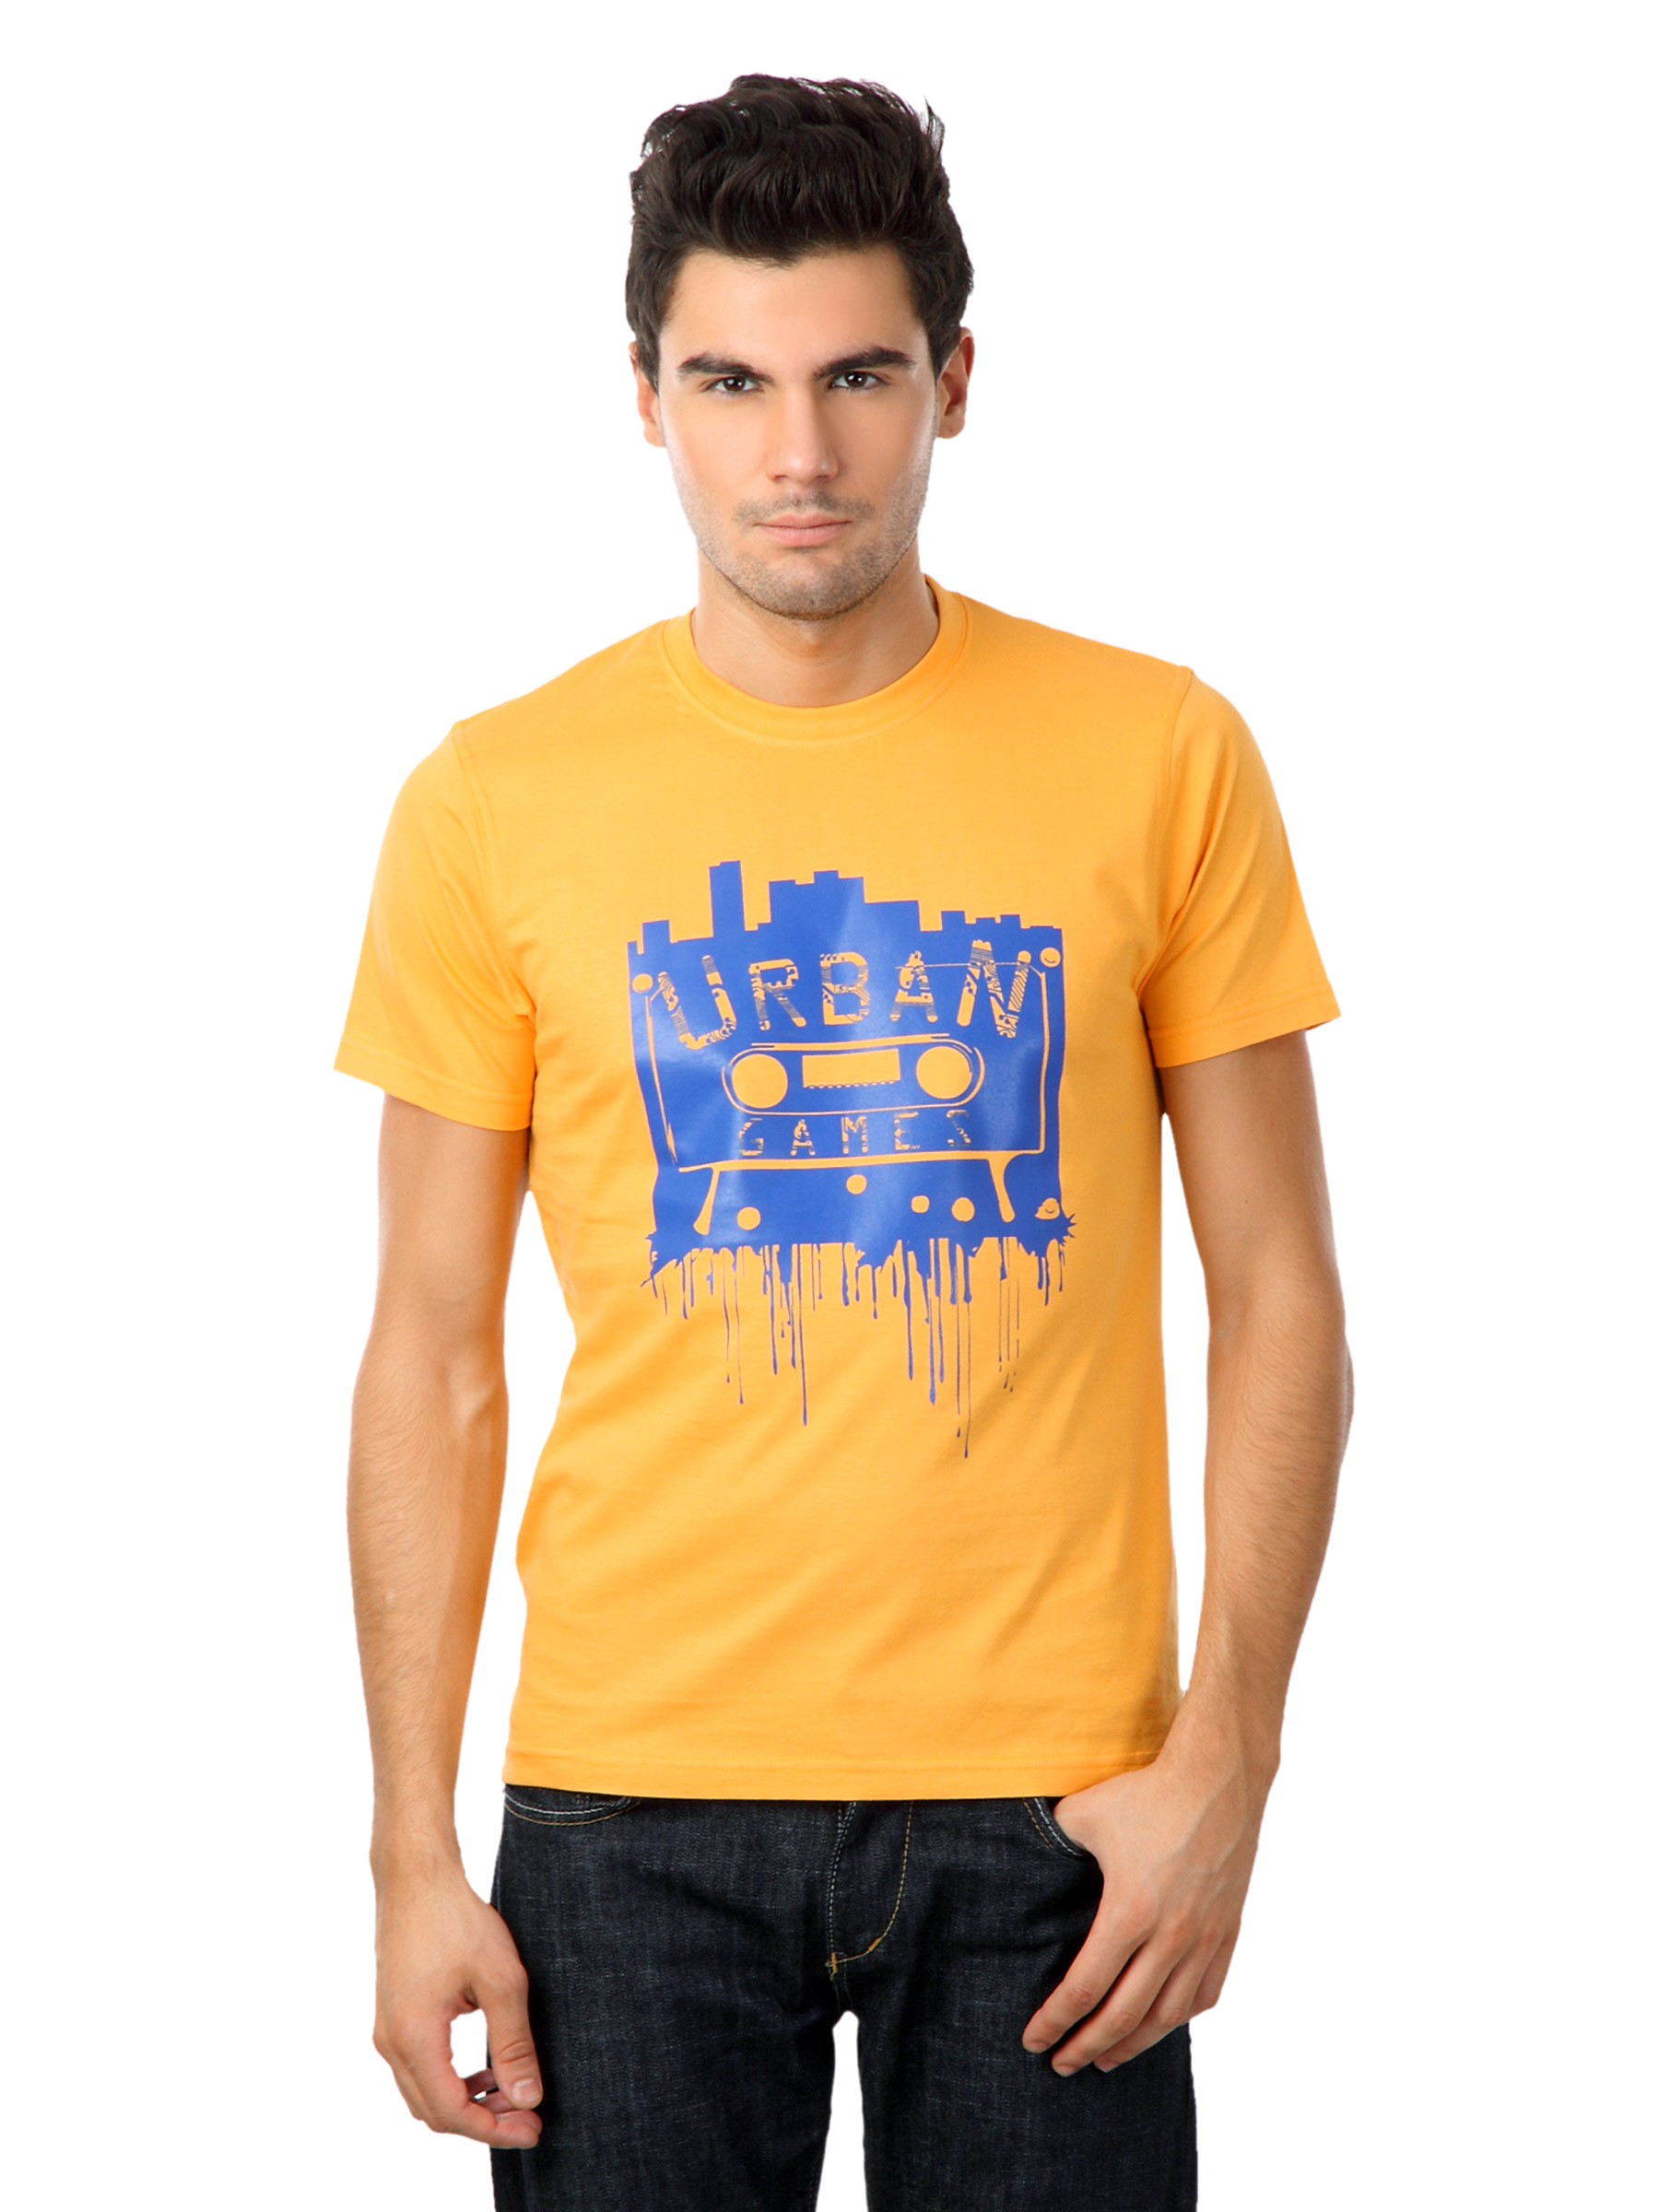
Myntra Men Orange Urban Games T-shirt
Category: Apparel / Topwear / Tshirts
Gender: Men
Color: Orange
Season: Summer 2012
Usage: Casual